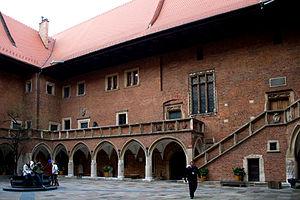
L’université Jagellon de Cracovie fondée en 1364 par le roi de Pologne Kazimierz III le Grand sous le nom d'Académie de Cracovie est la plus ancienne université d'Europe centrale après l'Université Charles de Prague. Son nom actuel de Jagellon est celui de la dynastie royale qui régna sur la République des Deux Nations et dont le premier roi Władysław II Jagellon, refonda l'université d'une manière durable en 1400.
Cracovie est le chef-lieu de la voïvodie de Petite-Pologne. Située au bord de la Vistule, cette ancienne capitale de la Pologne, riche de mille ans d'histoire est considérée comme le véritable centre culturel et intellectuel du pays, qui s’enorgueillit de posséder l’une des plus anciennes universités d’Europe Centrale, l'Université Jagellonne.